Velimir Piletić

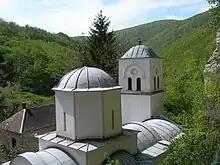
The headquarter of Krajina Chetnik Detachment was in Gornjak Monastery (2009 photo)

In May 1941, Piletić organized guerilla rebels in eastern Serbia, initially without any connection with other former Yugoslav officers who were doing the same thing in other parts of Serbia. After establishing his headquarters in the Gornjak Monastery, Piletić established connection with rebels in Belgrade and Banat. Colonel Pantić, who was in Belgrade at the time, sent Captains Pejčić and Avezić along with five Yugoslav aviation officers, including Colonel Lazar Dabetić.